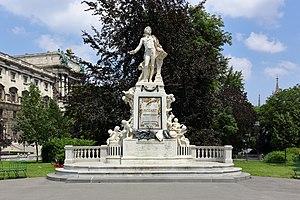
Le Burggarten est un jardin d'agrément au Ring à Vienne.